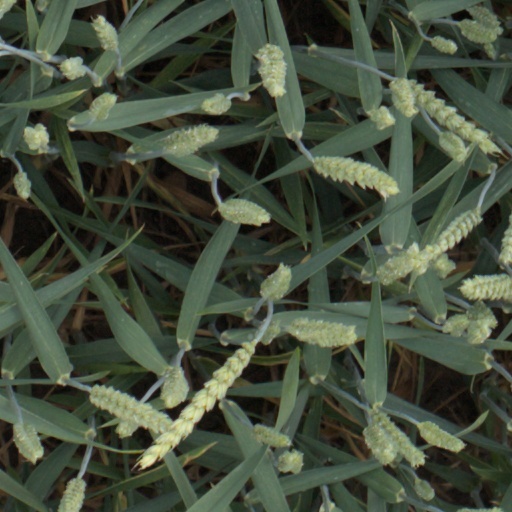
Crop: wheat